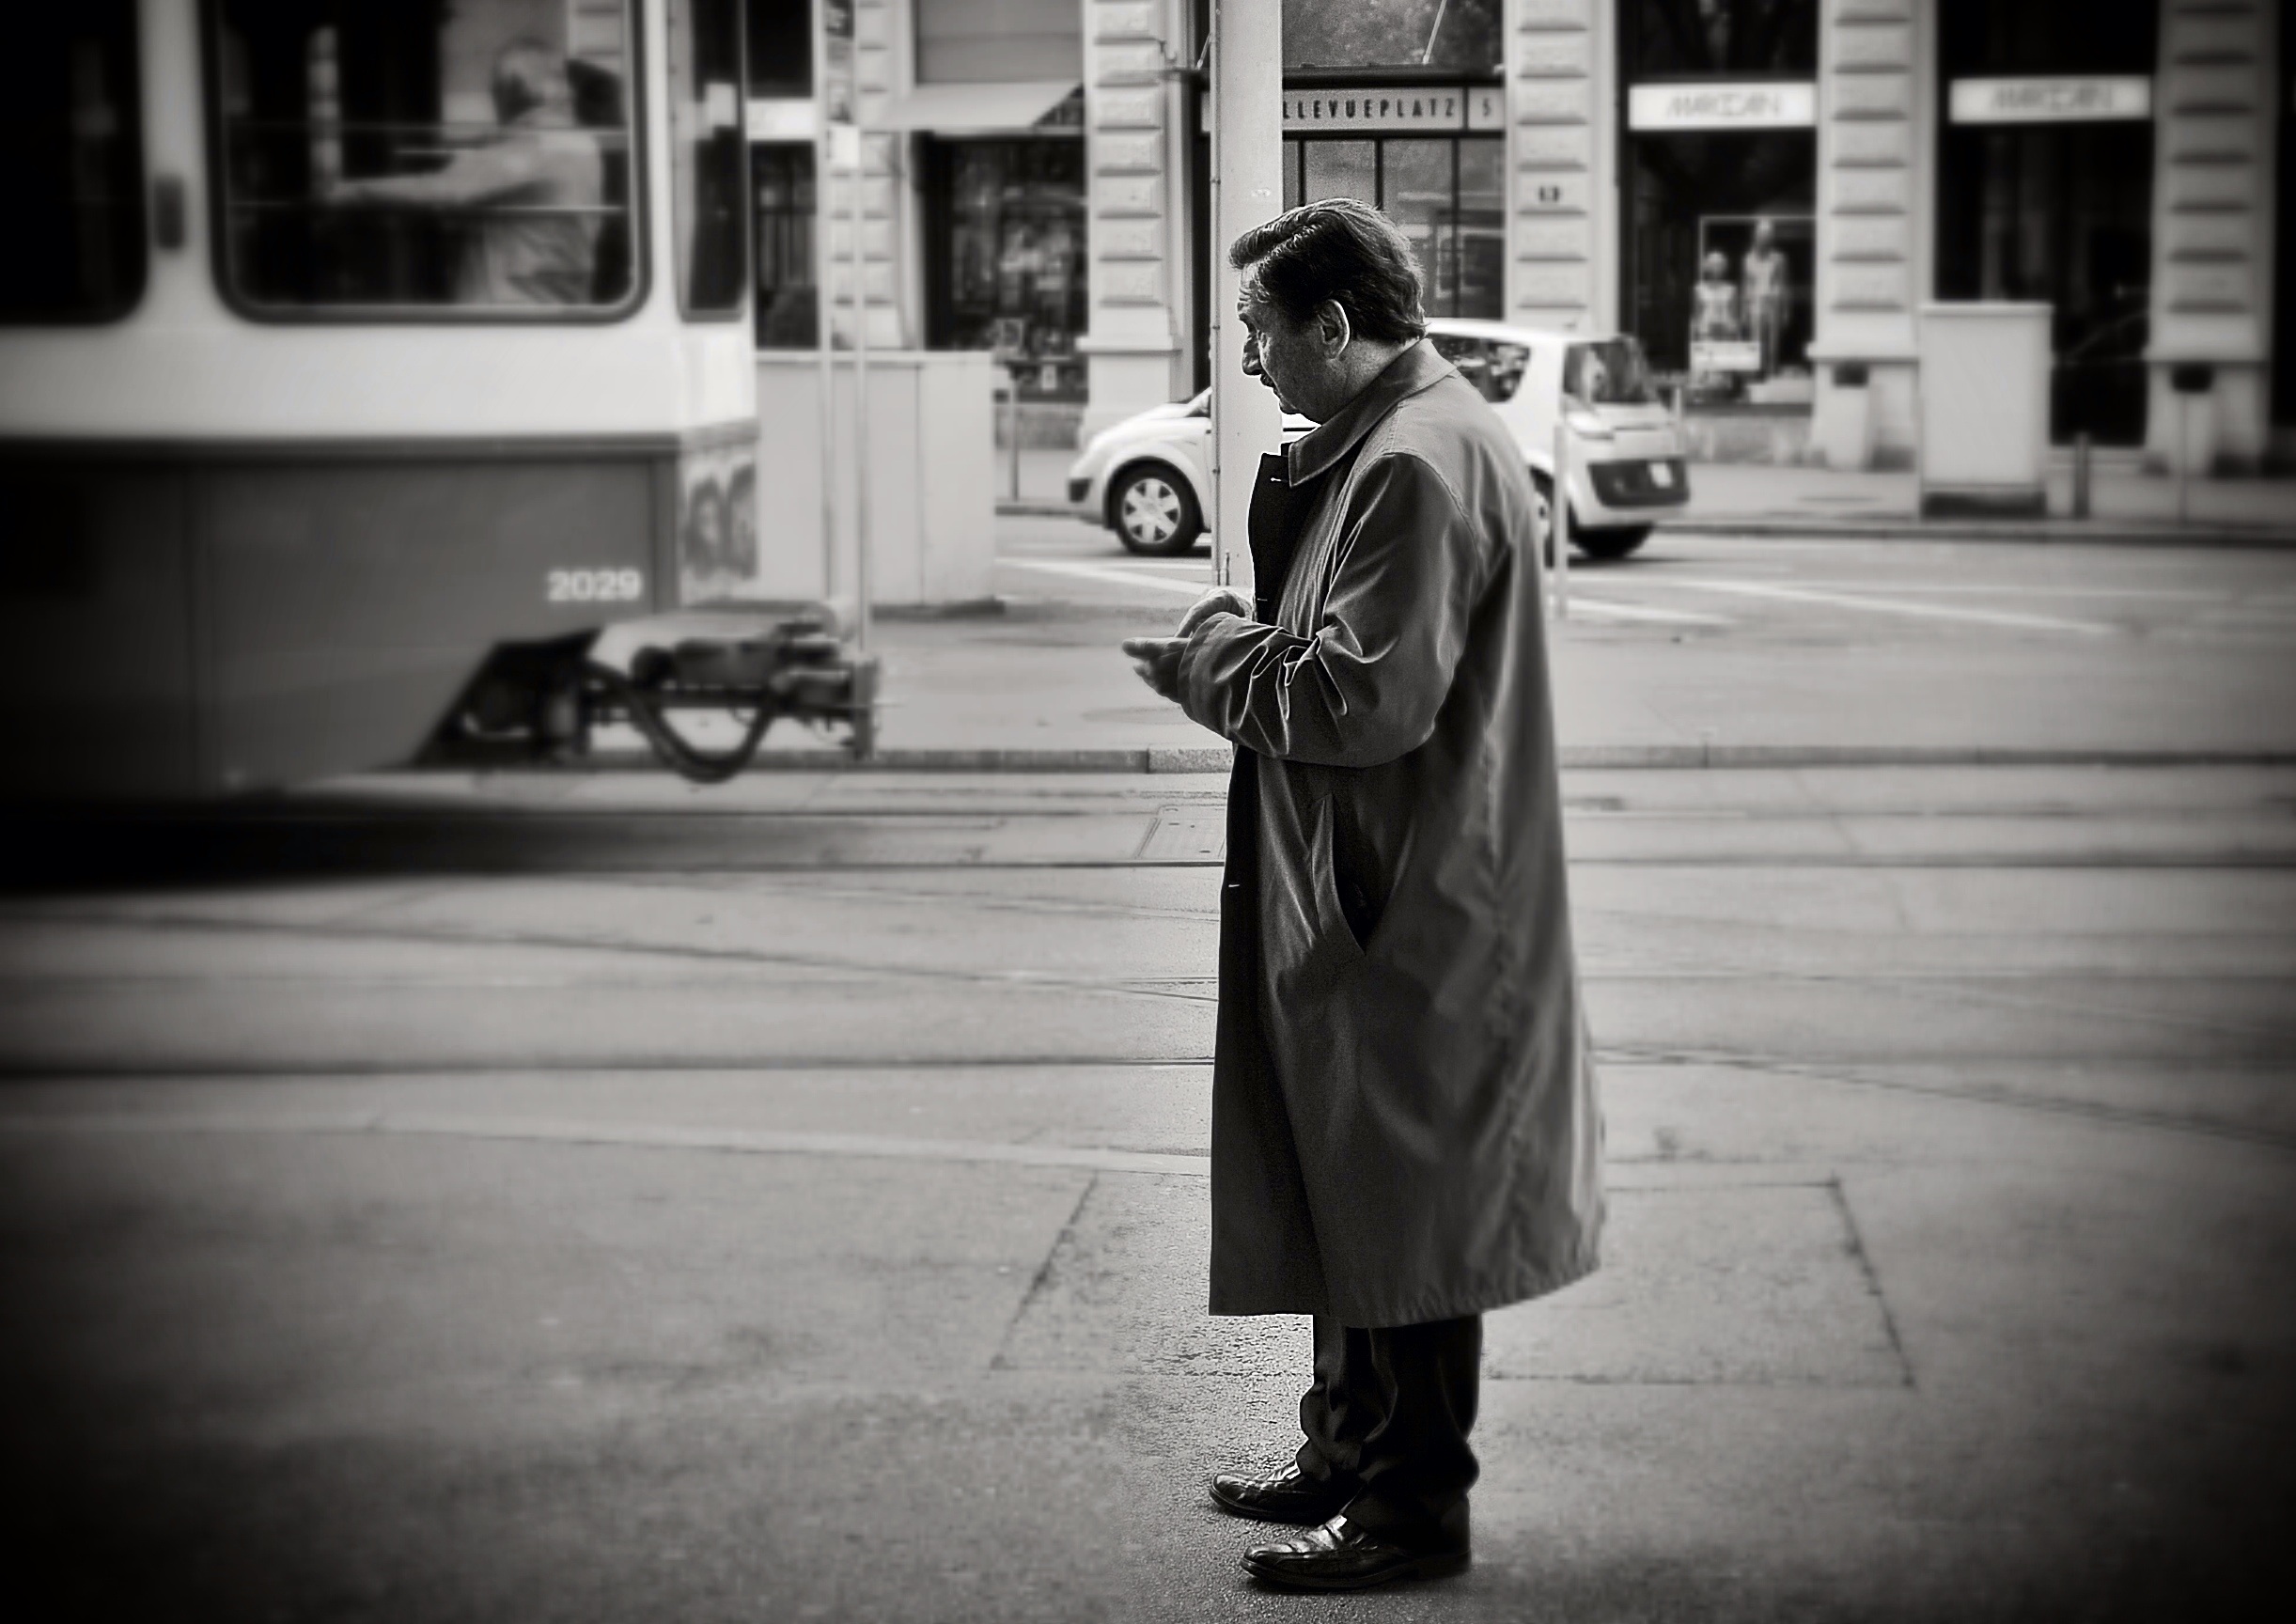
black and white, people, road, white, street, photography, urban, clothing, black, monochrome, streetphotography, bw, candid, infrastructure, swiss, photograph, snapshot, streetart, schweiz, switzerland, zurich, streetphoto, schwarzundweiss, stphotographia, streetscene, strassenszene, strassenfotografie, streetlife, streetpix, thomas8047, streetphotographer, 175528, vbz, zurichstreet, fascinationstreet, z rilinie, streetartz ri, columbo, onthstreets, monochrome photography, film noir, human positions